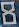
Number: 8